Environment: real
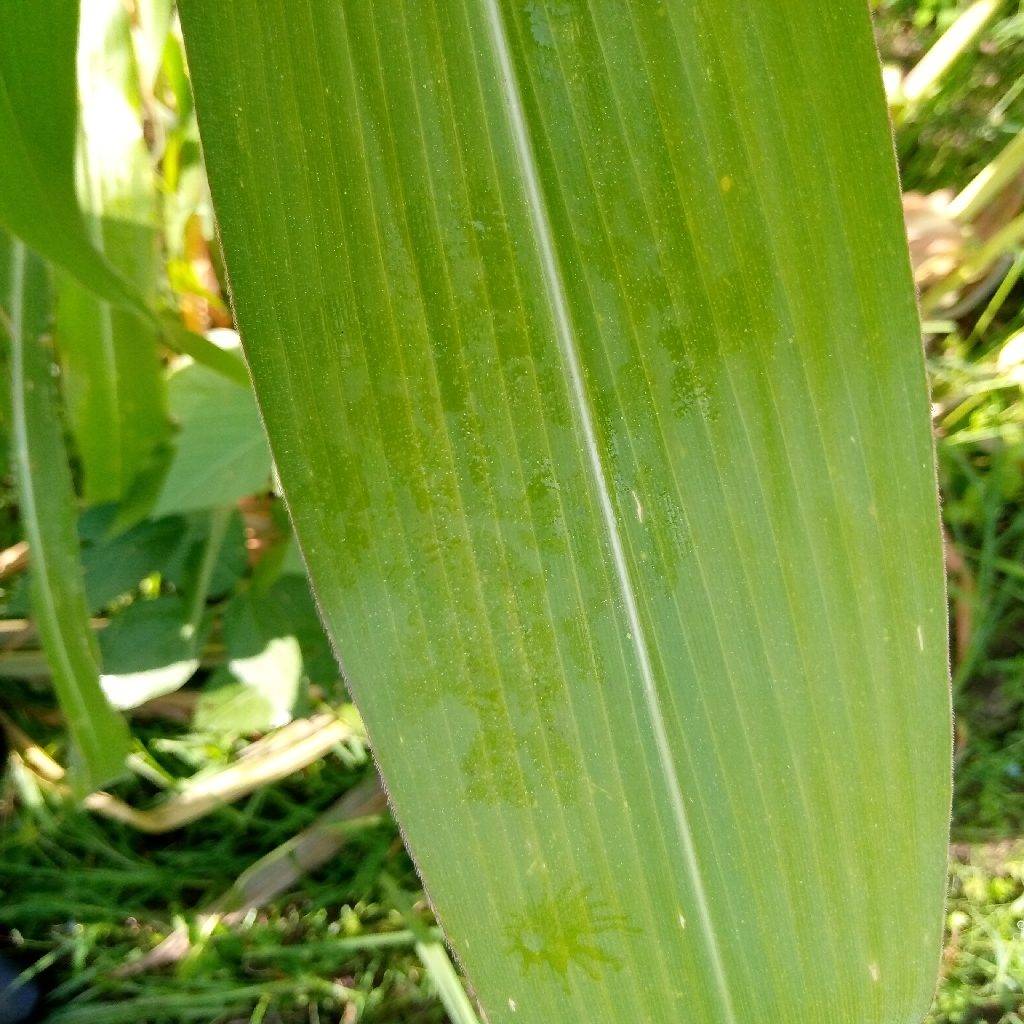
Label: healthy